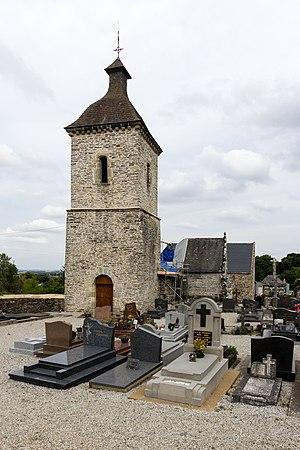
La chapelle Notre-Dame de Rosquelfen est une chapelle située à Laniscat, dans le département des Côtes-d'Armor.